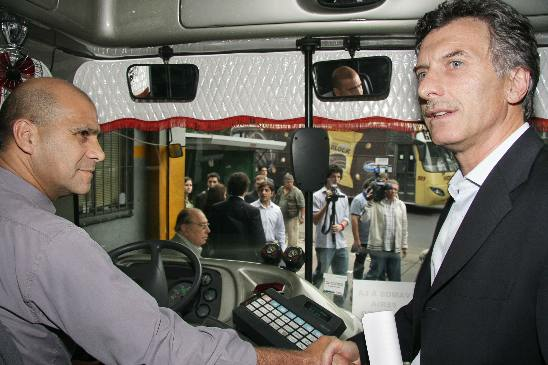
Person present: Yes